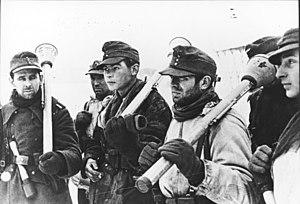
Le Panzerfaust est le nom d'une famille de lance-grenades antichars sans recul à un coup, produite en Allemagne à partir de 1942 afin de doter les soldats d'une arme antichar individuelle à coût réduit.